Semi-generic

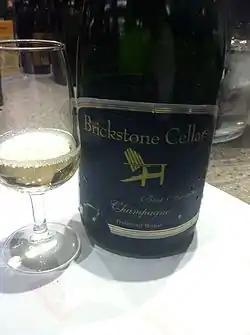
Sparkling wine with the semi-generic "Brut American champagne" on the label

Semi-generic is a legal term used in by the United States Alcohol and Tobacco Tax and Trade Bureau to refer to a specific type of wine designation. The majority of these were originally based on the names of well-known European wine-producing regions. Consumers didn't recognize grape varieties at that time and New World producers used the familiar names to suggest the style of wine they were offering for sale. U.S. regulations require that semi-generic names (for example, California champagne) may be used on a wine label only if there appears next to such name the appellation of "the actual place of origin" in order to prevent any possible consumer confusion.